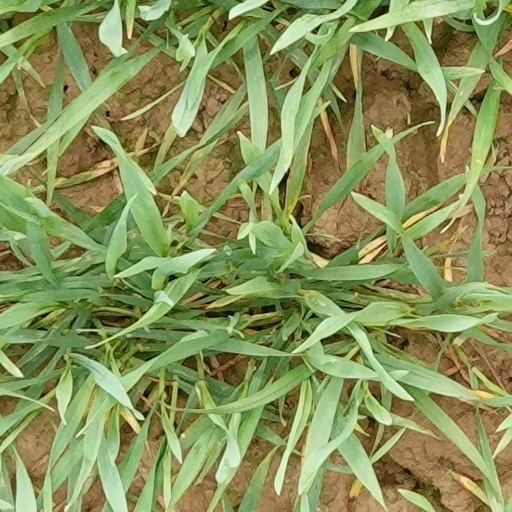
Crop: wheat